Tivoli City Park

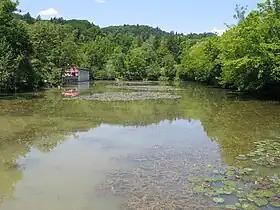
Tivoli Pond in late spring. View towards the north, with Rožnik Hill in the background.

At the southeastern end of Tivoli Park is located Tivoli Pond. The pond is shaped like a rectangle and is shallow with a small volume. In 2011, it was thoroughly renovated. It has been used for recreation, fishing, and as a flood-control reservoir. It has served as a theme of visual artists and musicians. There is a small stone plastic named ("Fish") in the pond. It is a depiction of two vertically standing fish, created in 1935 by the expressionist sculptor France Kralj and erected in 1994. On a lawn beside the pond, an open-air library operates in warm weather and a workshop on recycling books and other printed matter, called "The Read Ones." During winter, the library moves into the nearby greenhouse.